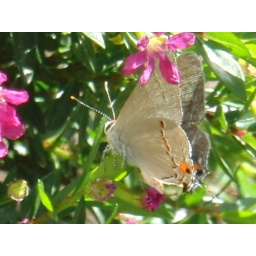
A beautiful gray hairstreak butterfly sitting on a leaf, with a few pink flowers around it.